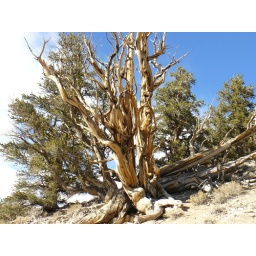
From 9500 to 11500 feet the mountains is covered with this Bristle Cone forest in the White Mountains